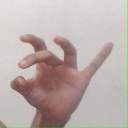
अक्षर: ओ